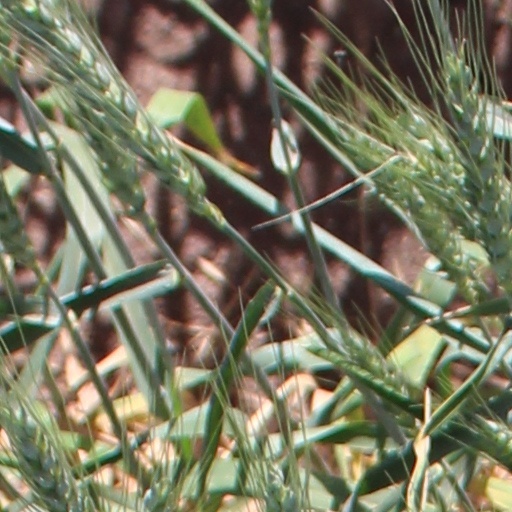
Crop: wheat